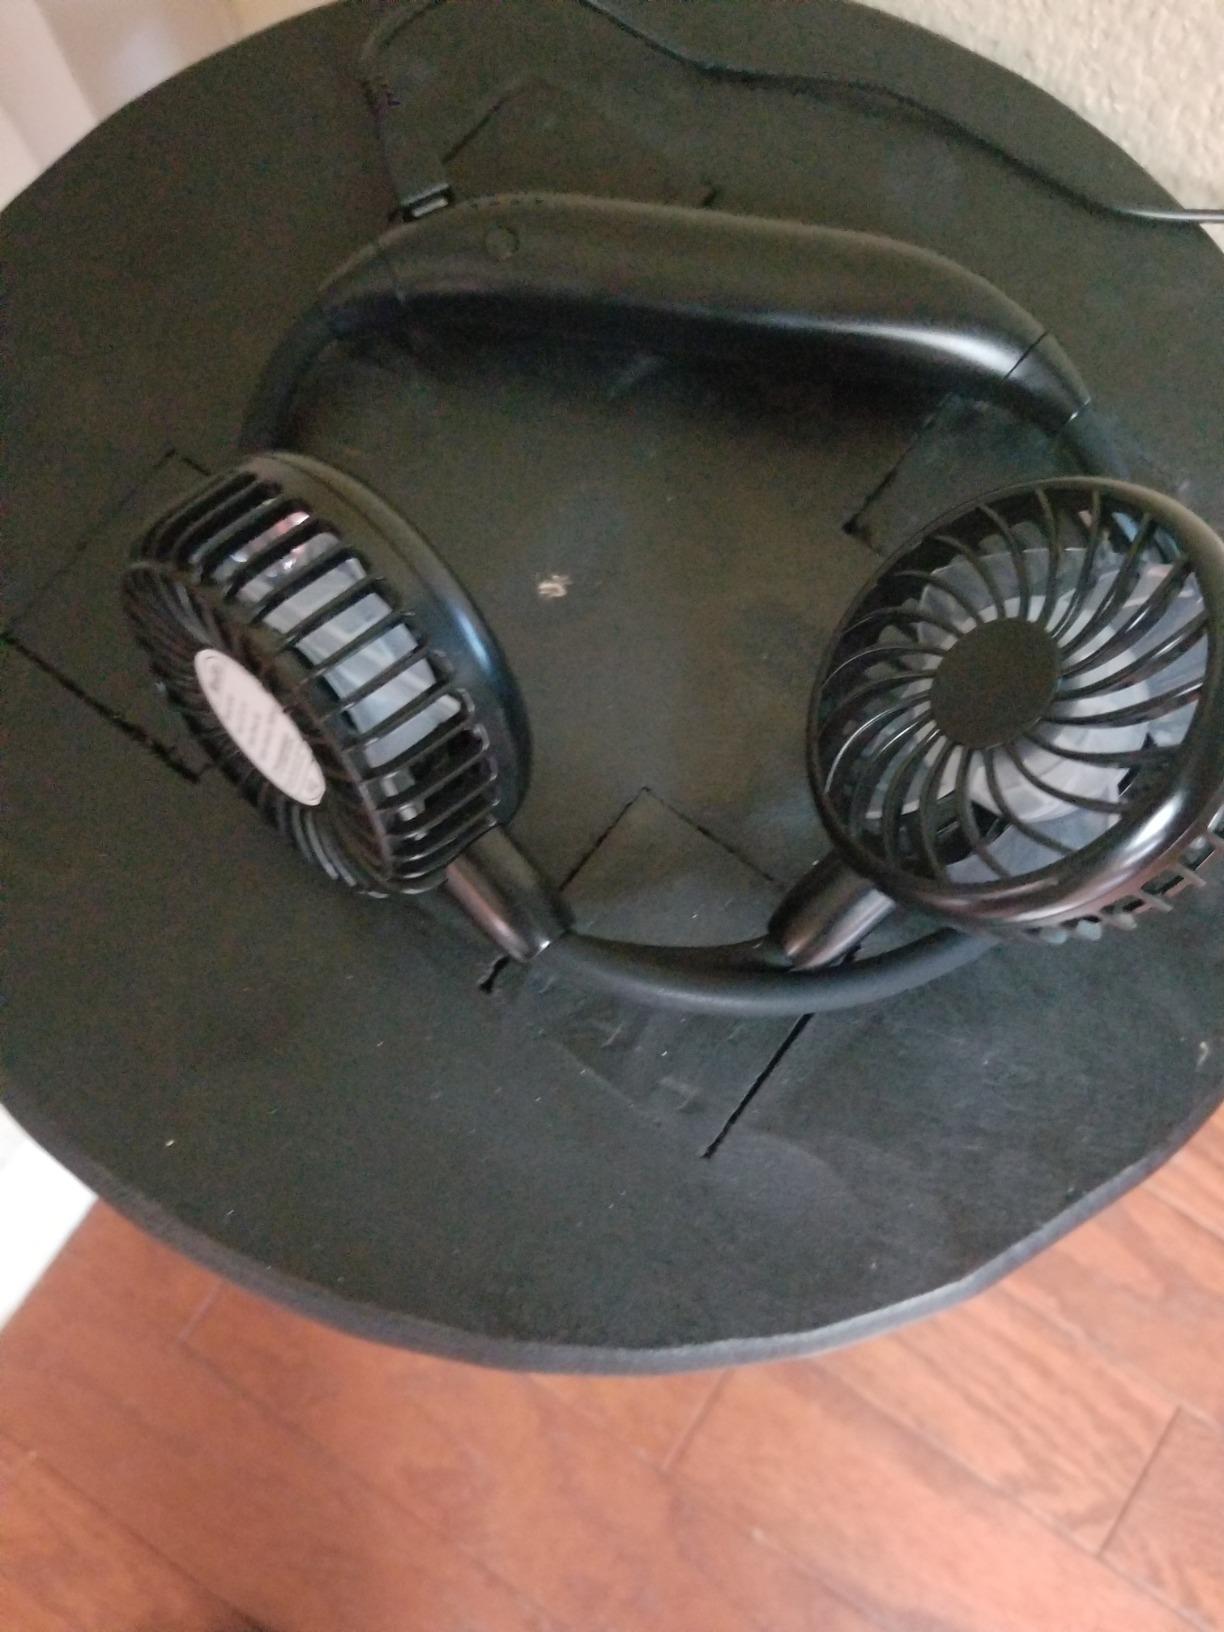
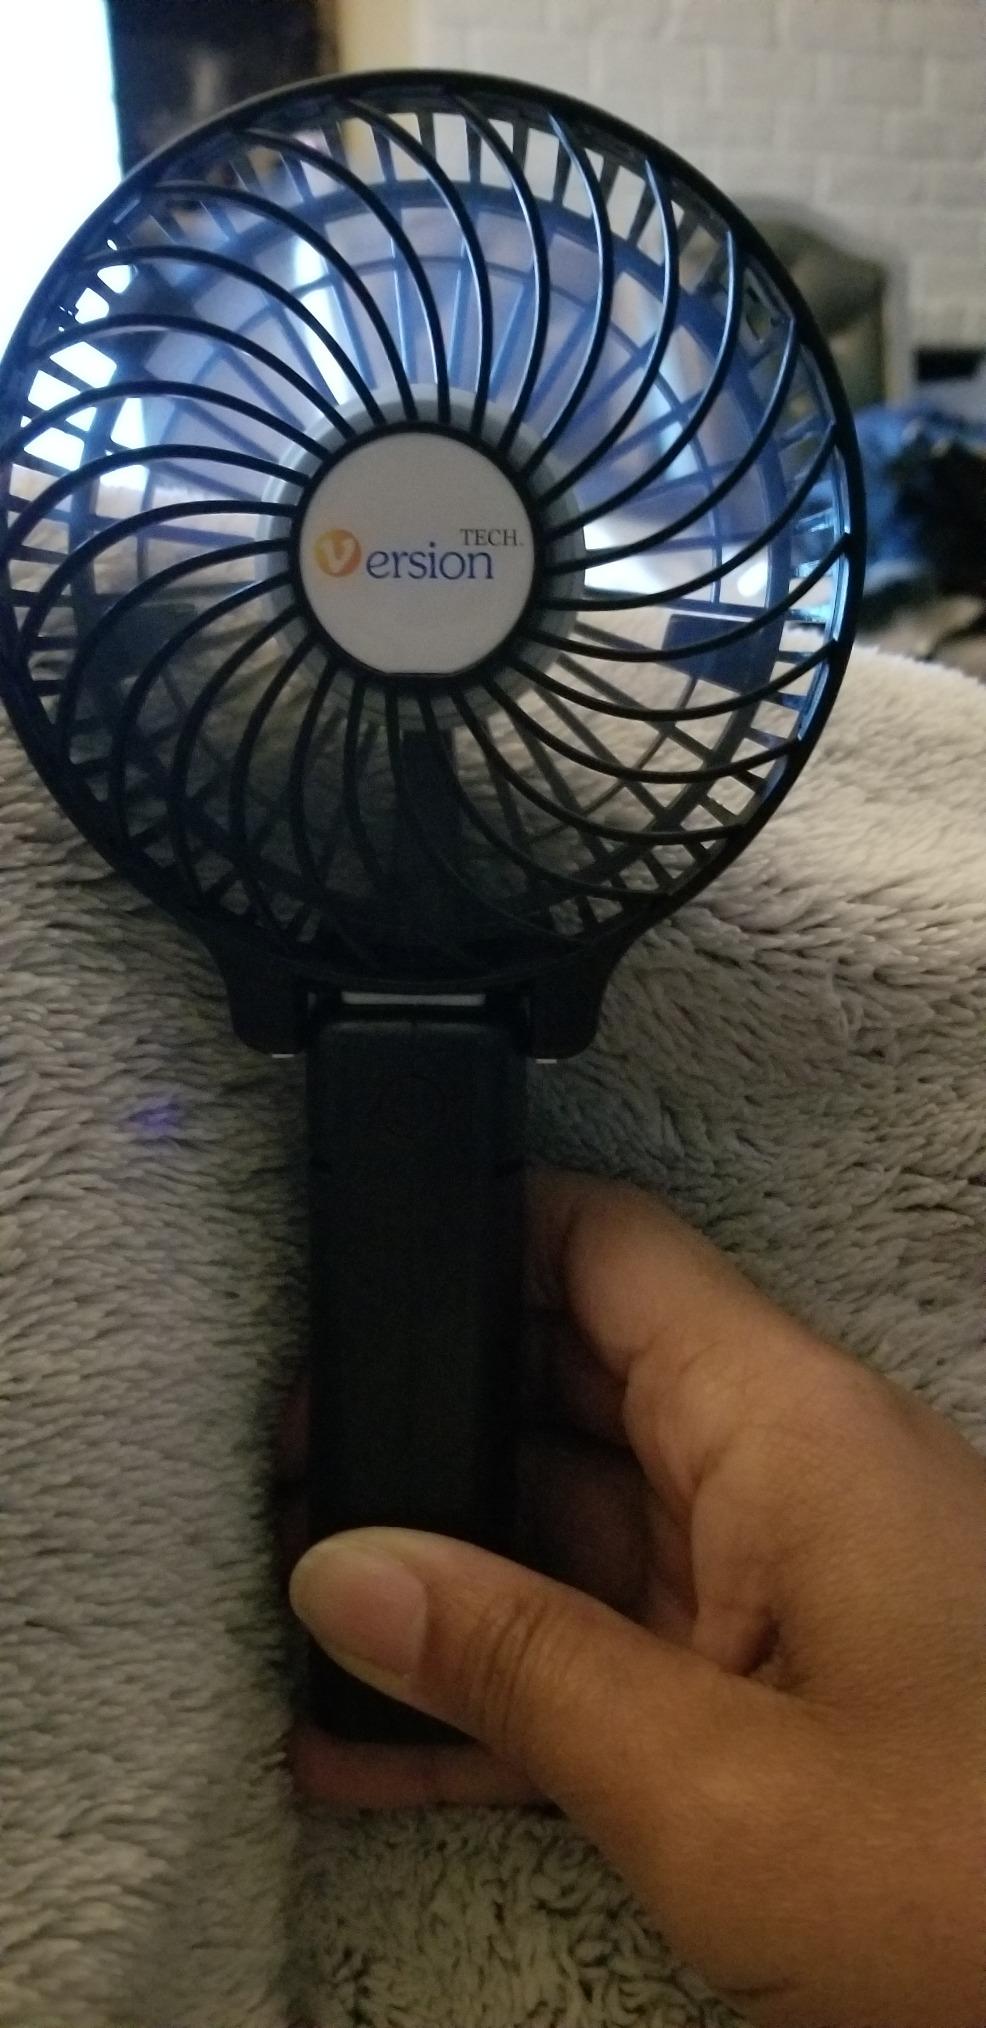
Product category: fan
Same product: no